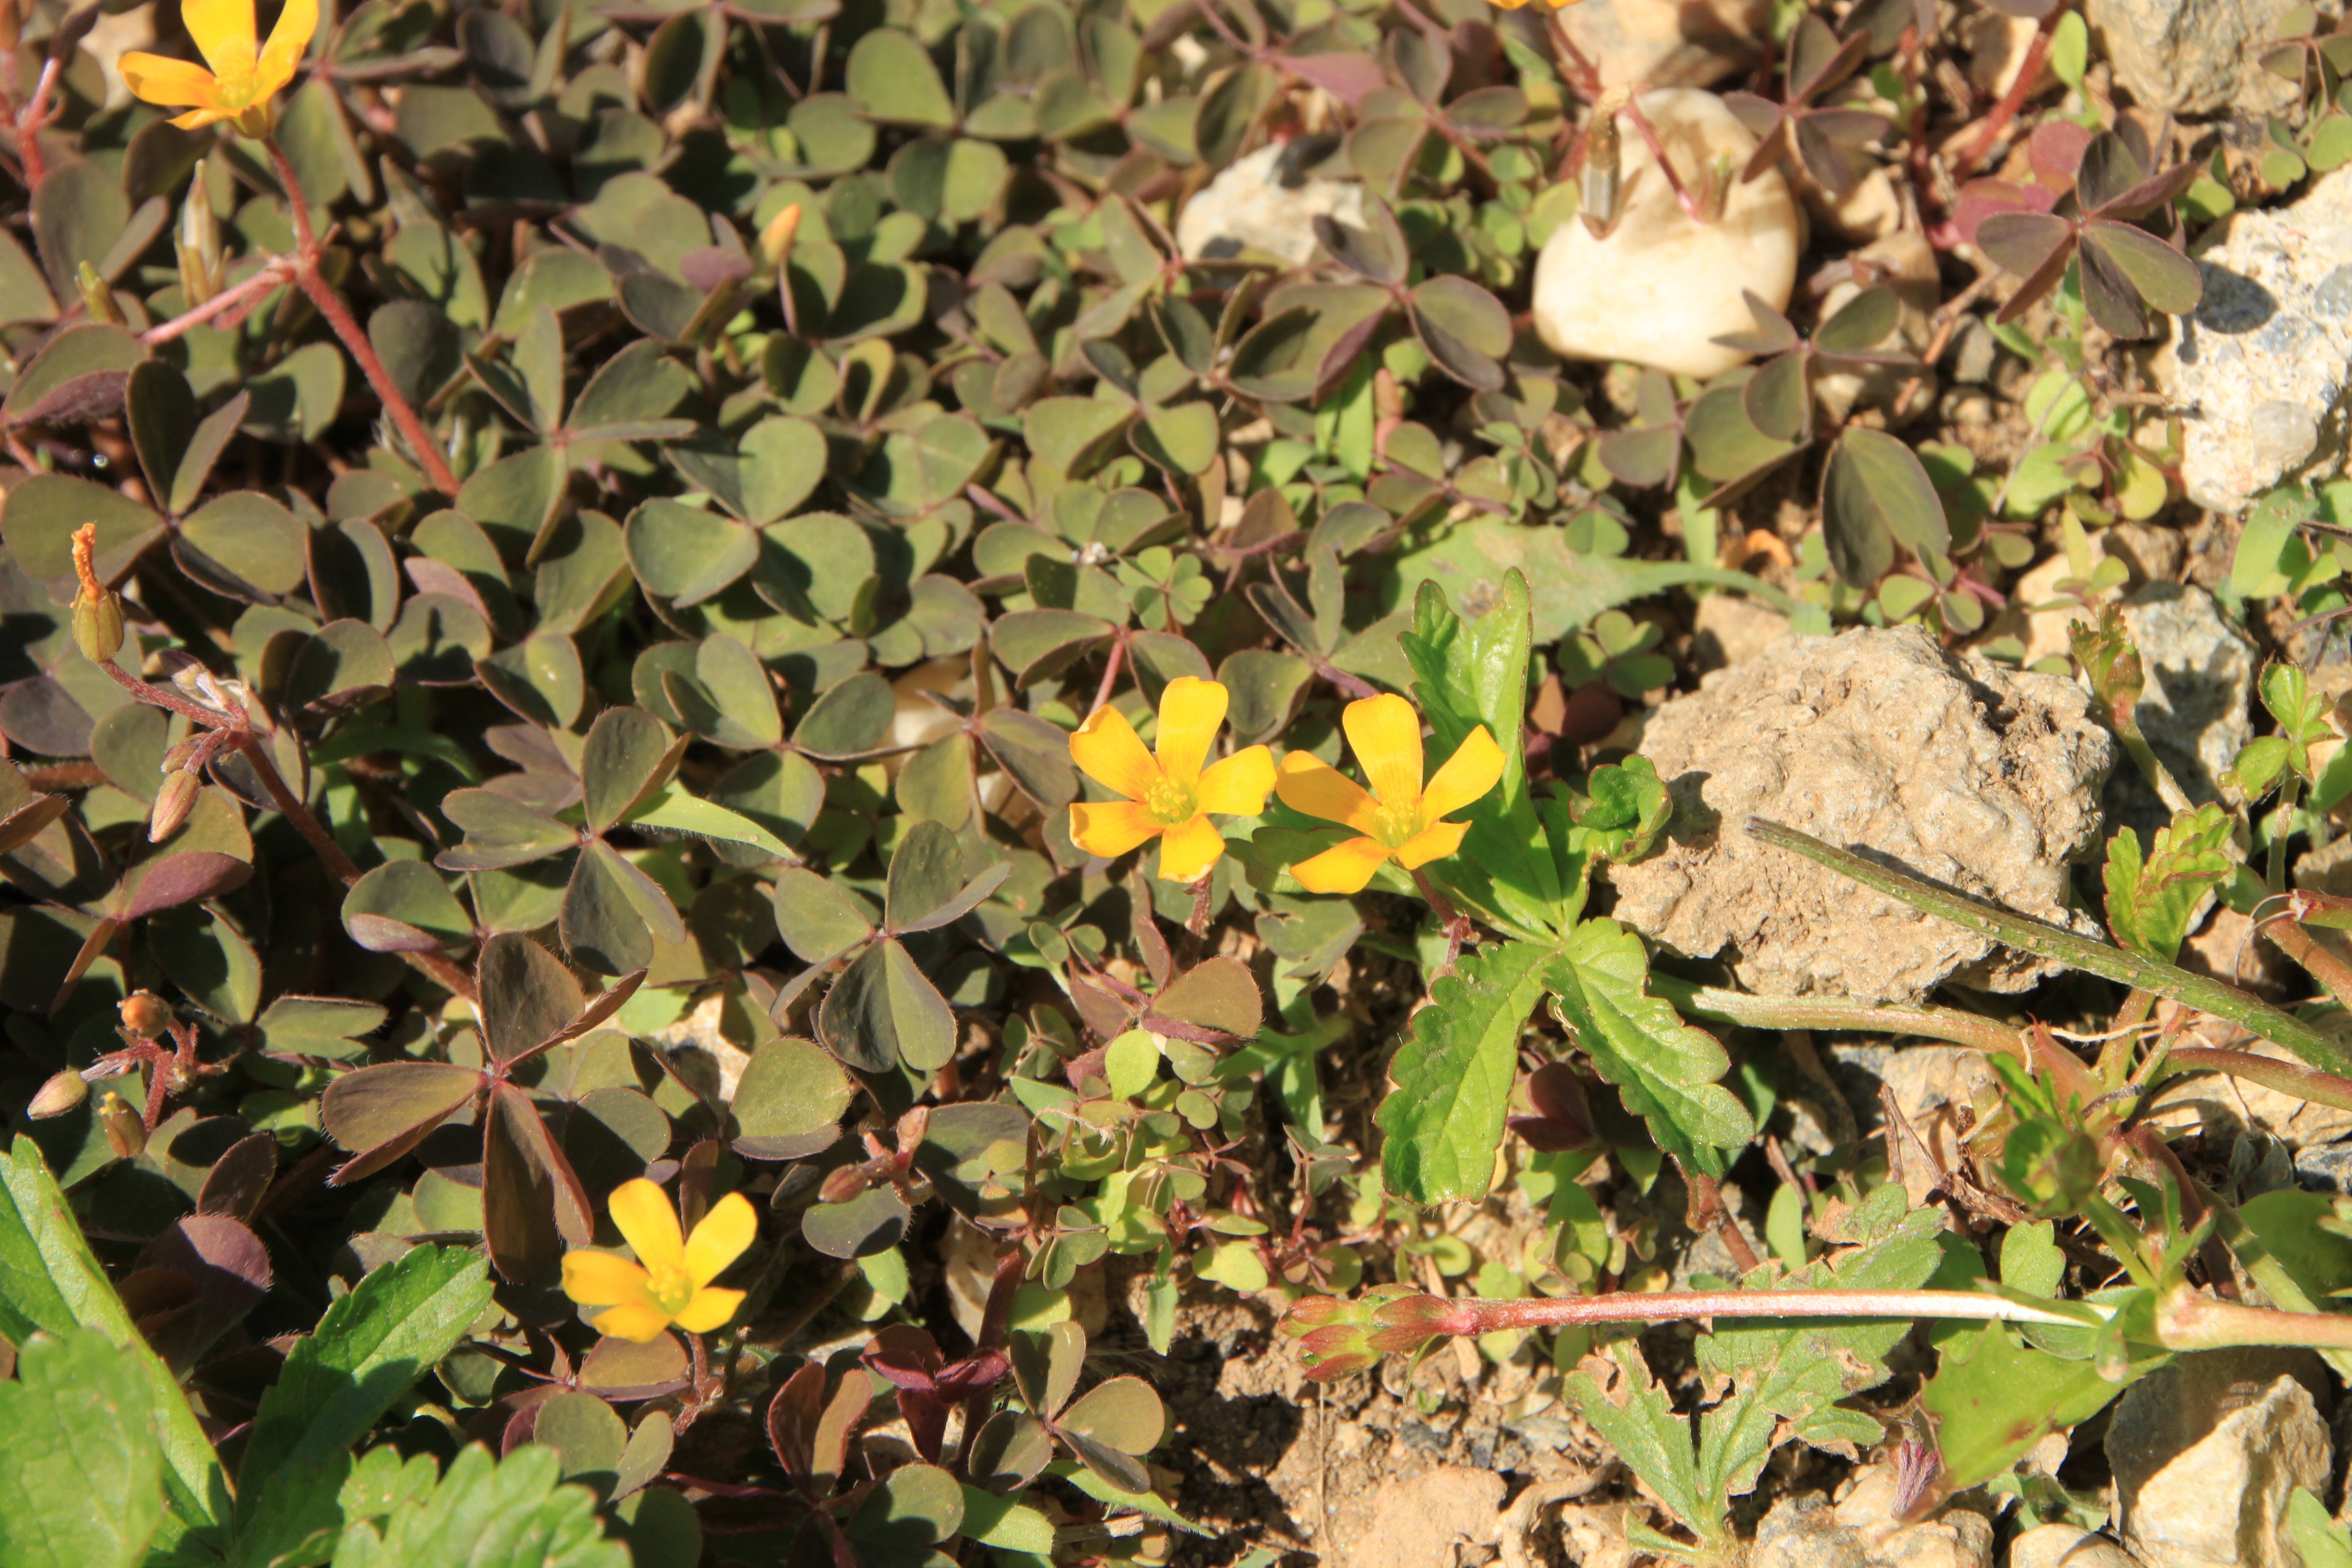
plant, leaf, flower, botany, yellow, flora, plants, clover, wildflower, flowers, shrub, oxalis, flowering plant, land plant, violet family, pes caprae